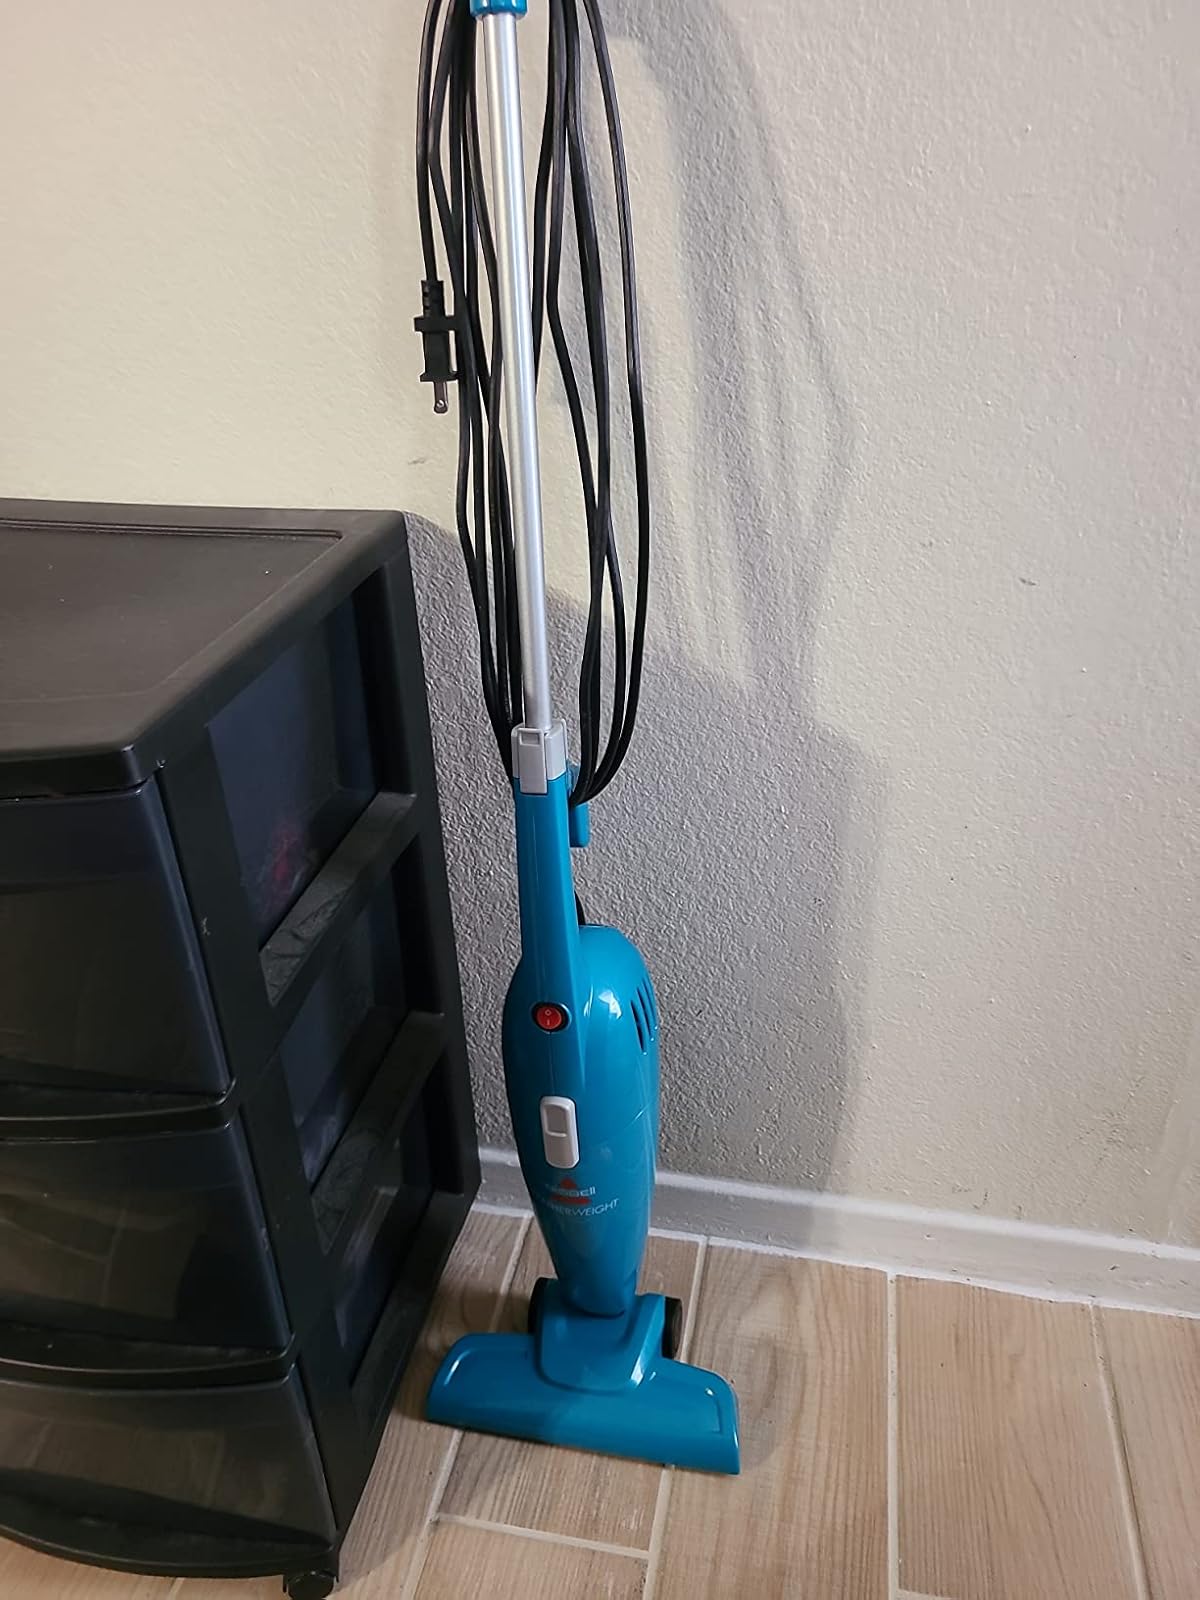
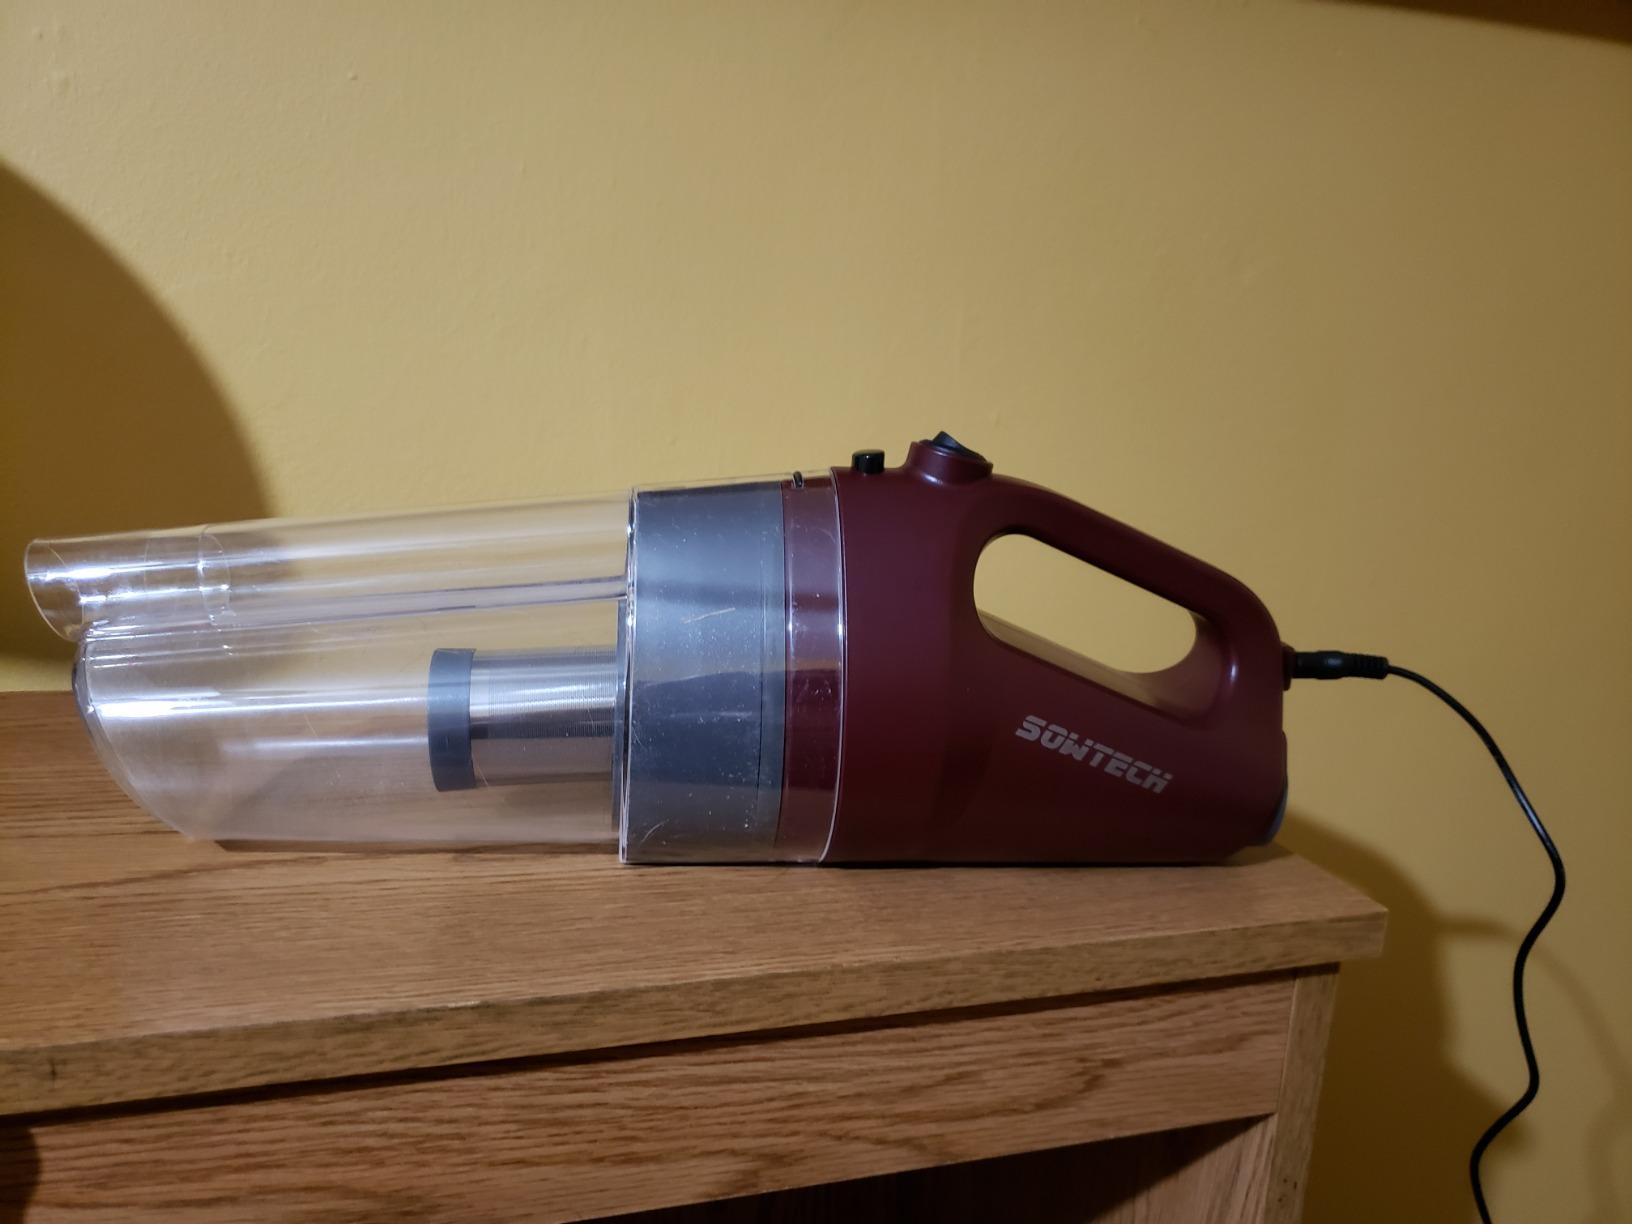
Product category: items_vacuum
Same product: no